2011 NBA All-Star Game

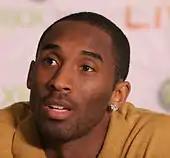
Kobe Bryant received the most votes with more than 2.3 million.

The rosters for the All-Star Game are chosen in two ways. The starters were chosen via a fan ballot. Two guards, two forwards and one center who receive the highest vote were named the All-Star starters. The reserves were chosen by votes among the NBA head coaches in their respective conferences. The coaches were not permitted to vote for their own players. The reserves consists of two guards, two forwards, one center and two players regardless of position. If a player were unable to participate due to injury, the commissioner would select a replacement.